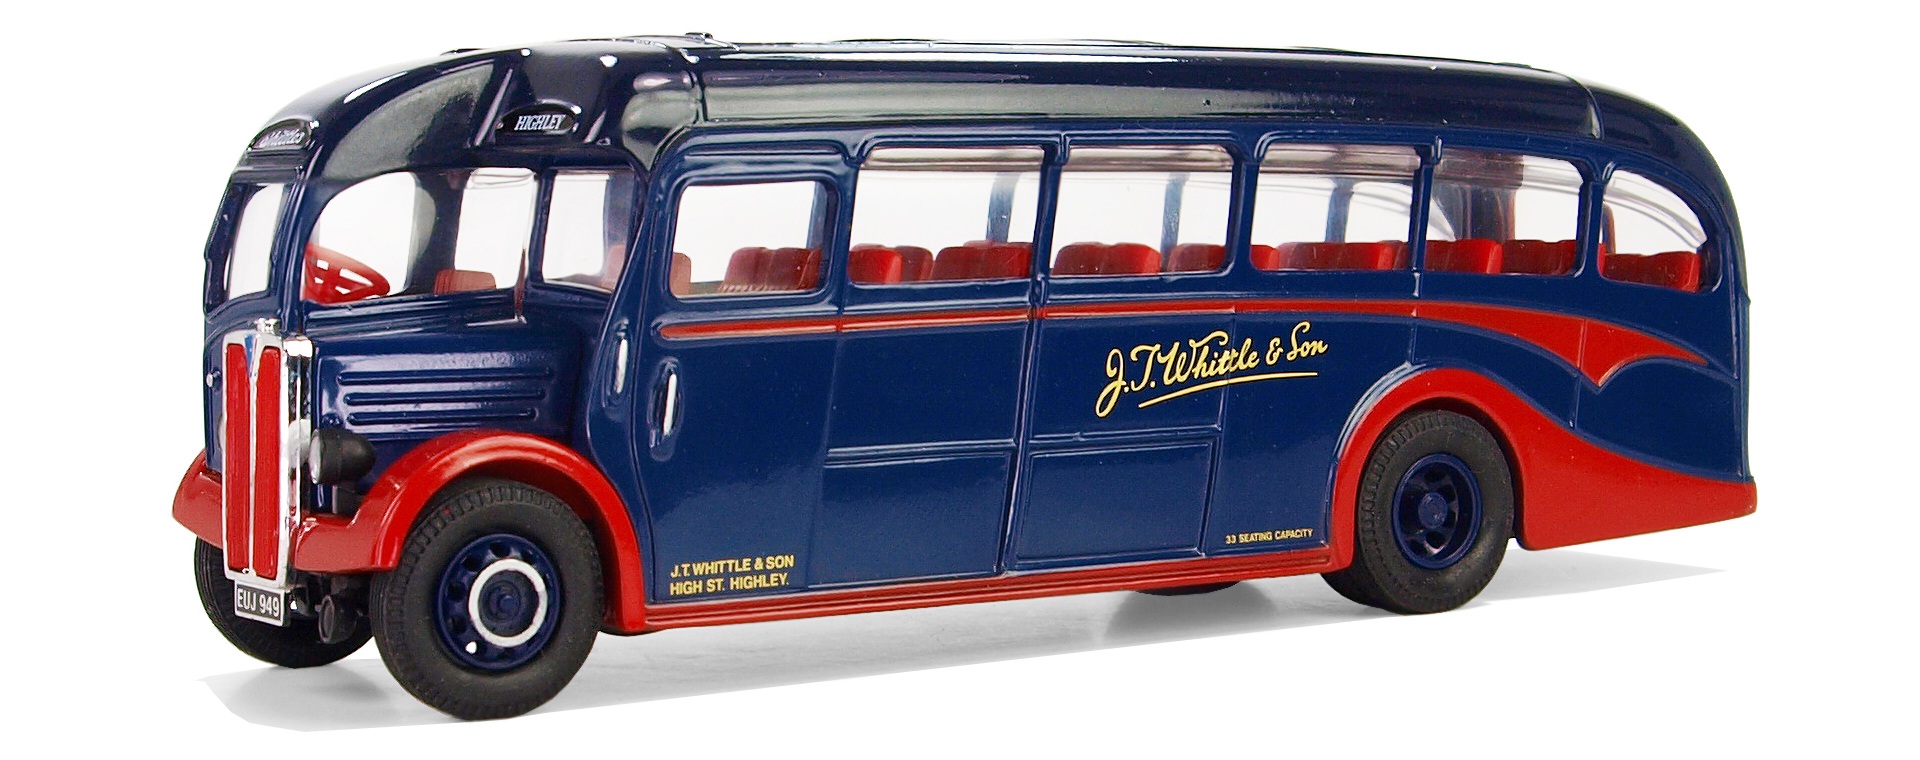
transport, model, vehicle, shelf, leisure, motor vehicle, england, bus, classic, buses, model buses, model cars, collect, locomotion, models, hobby, minibus, commercial vehicle, model car, double decker bus, land vehicle, englishe coach, aec, mode of transport, tour bus service, scale 1 76